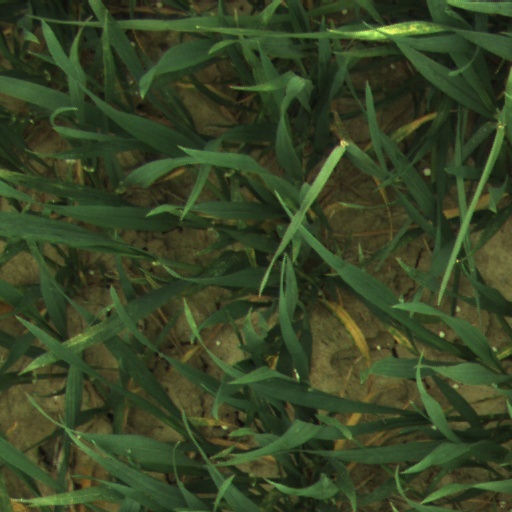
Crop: wheat